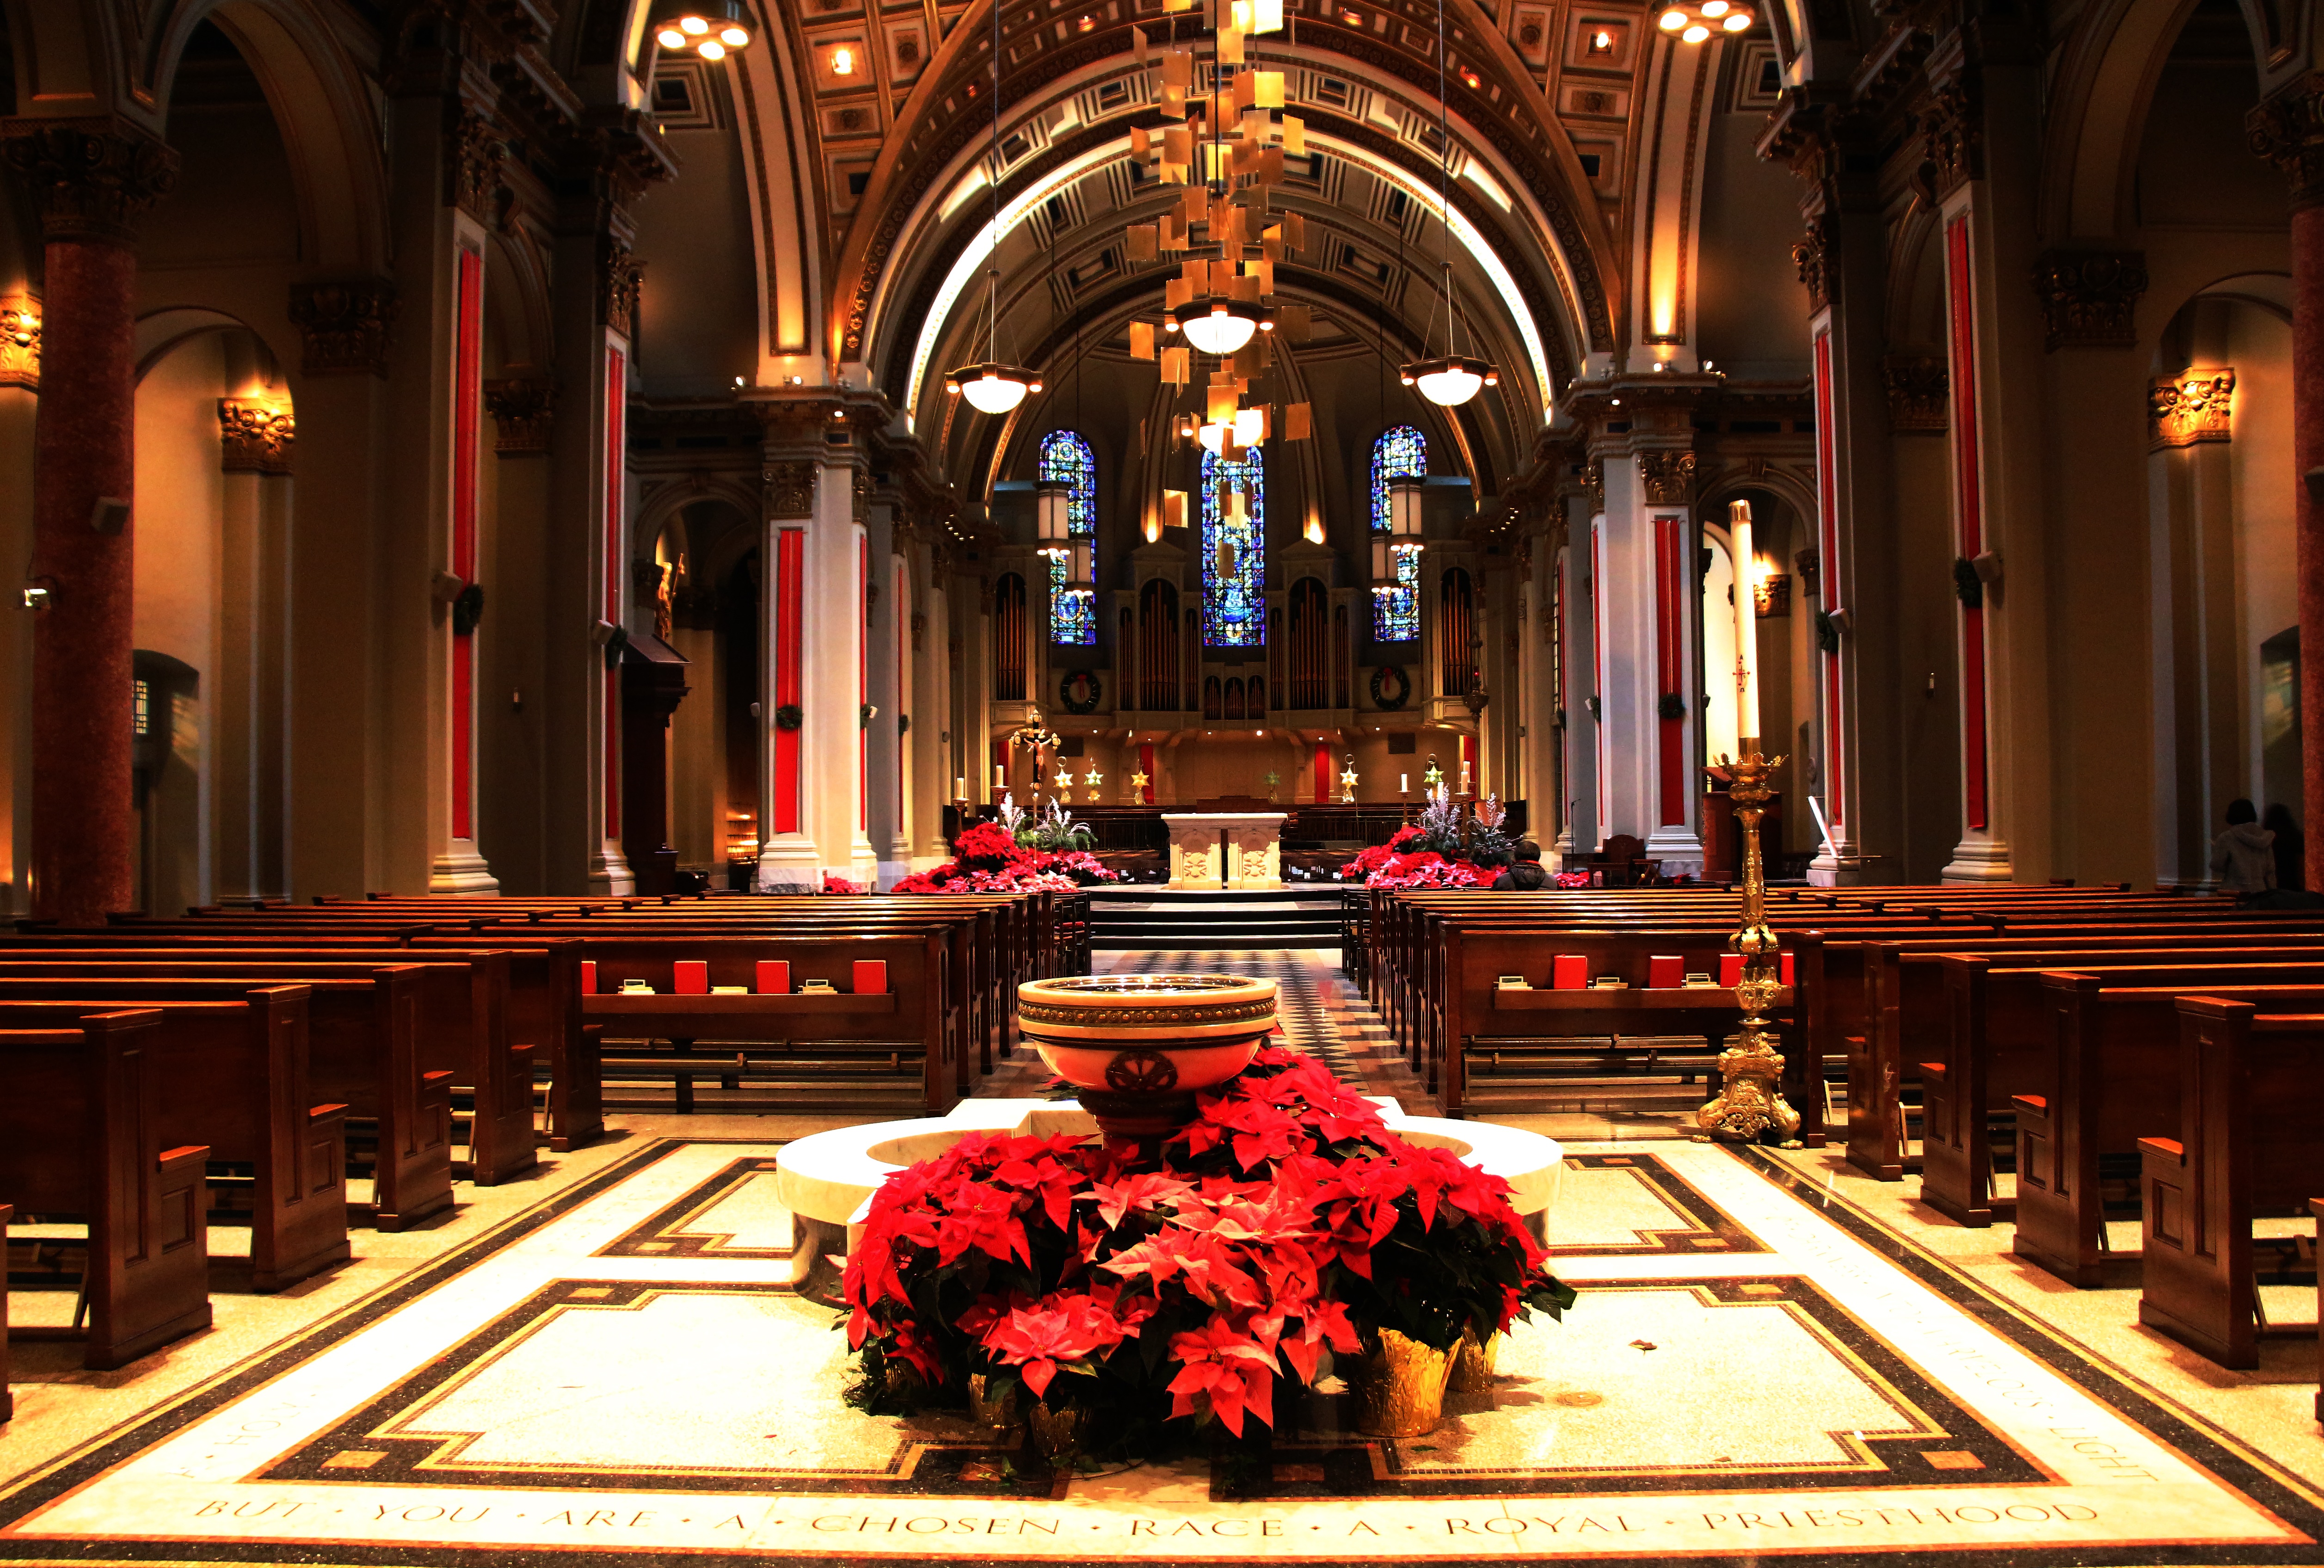
architecture, building, city, landmark, church, cathedral, chapel, historic, tourism, place of worship, seattle, shrine, beauty